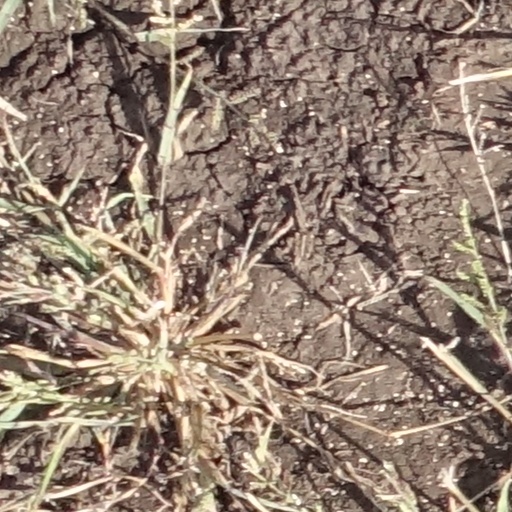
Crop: sorghum